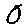
Label: 0